Plumeria

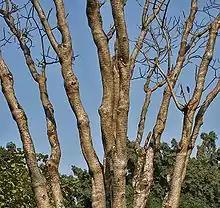
Frangipani trunk in Kolkata, West Bengal, India

Plumeria branches are succulent. The trunk and branches of the "Plumeria" species have a milky latex sap that, like many other Apocynaceae, contains poisonous compounds that irritate the eyes and skin.